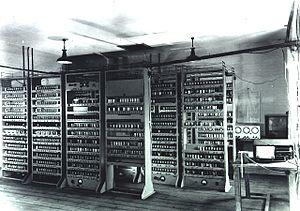
OXO est un jeu vidéo de tic-tac-toe conçu en 1952 par le Britannique Alexander S. Douglas et fonctionnant sur l'EDSAC. Douglas programme le jeu dans le cadre de sa thèse sur les interactions homme-machine pour obtenir son philosophiæ doctor à l'université de Cambridge. L'EDSAC est l'un des premiers ordinateurs à disposer d'une mémoire et possède trois tubes cathodiques qui lui permettent d'en afficher l'état. Douglas en utilise un pour afficher des informations destinées à l'utilisateur, dont notamment la grille du jeu. Après avoir rempli sa fonction, le jeu n'est pas conservé.
La genèse du jeu vidéo est la première période de l'histoire du jeu vidéo marquée de nombreuses inventions technologiques, qui puise ses sources depuis la création des premiers jeux mécaniques et électroniques dans les années 1940 et s'étend jusqu'à l'explosion des jeux vidéo, et sa démocratisation enclenchée en 1972 avec Pong et la commercialisation de la première console de jeux vidéo de l'histoire destinée au marché des jeux à domicile, l'Odyssey.